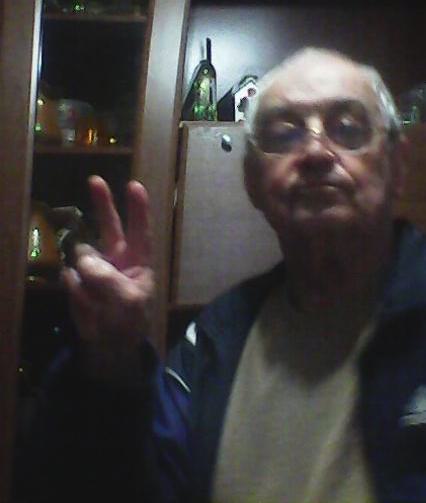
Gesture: peace